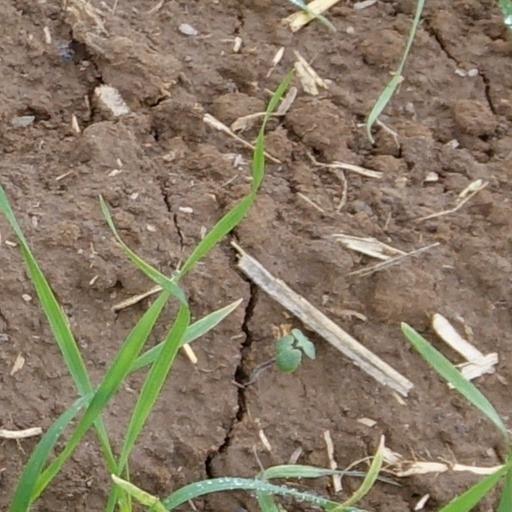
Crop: wheat